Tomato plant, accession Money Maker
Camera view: horizontal (90 deg, fisheye); turntable rotation: 60 degrees
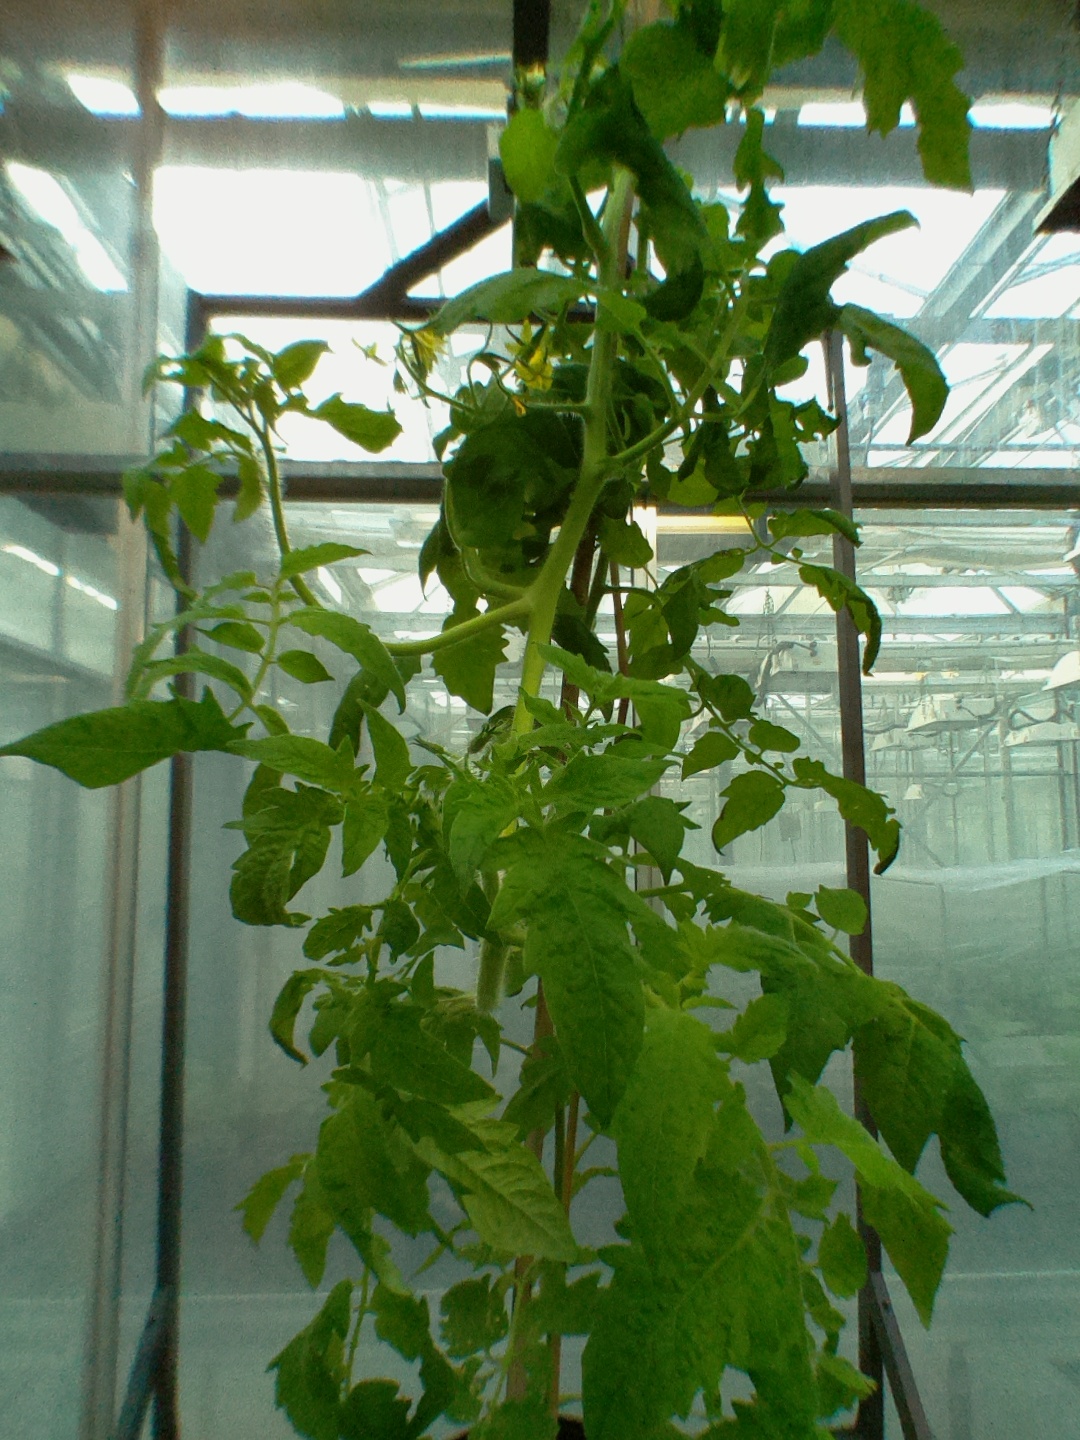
BBCH growth stage 71: 10%-20% of final fruit size